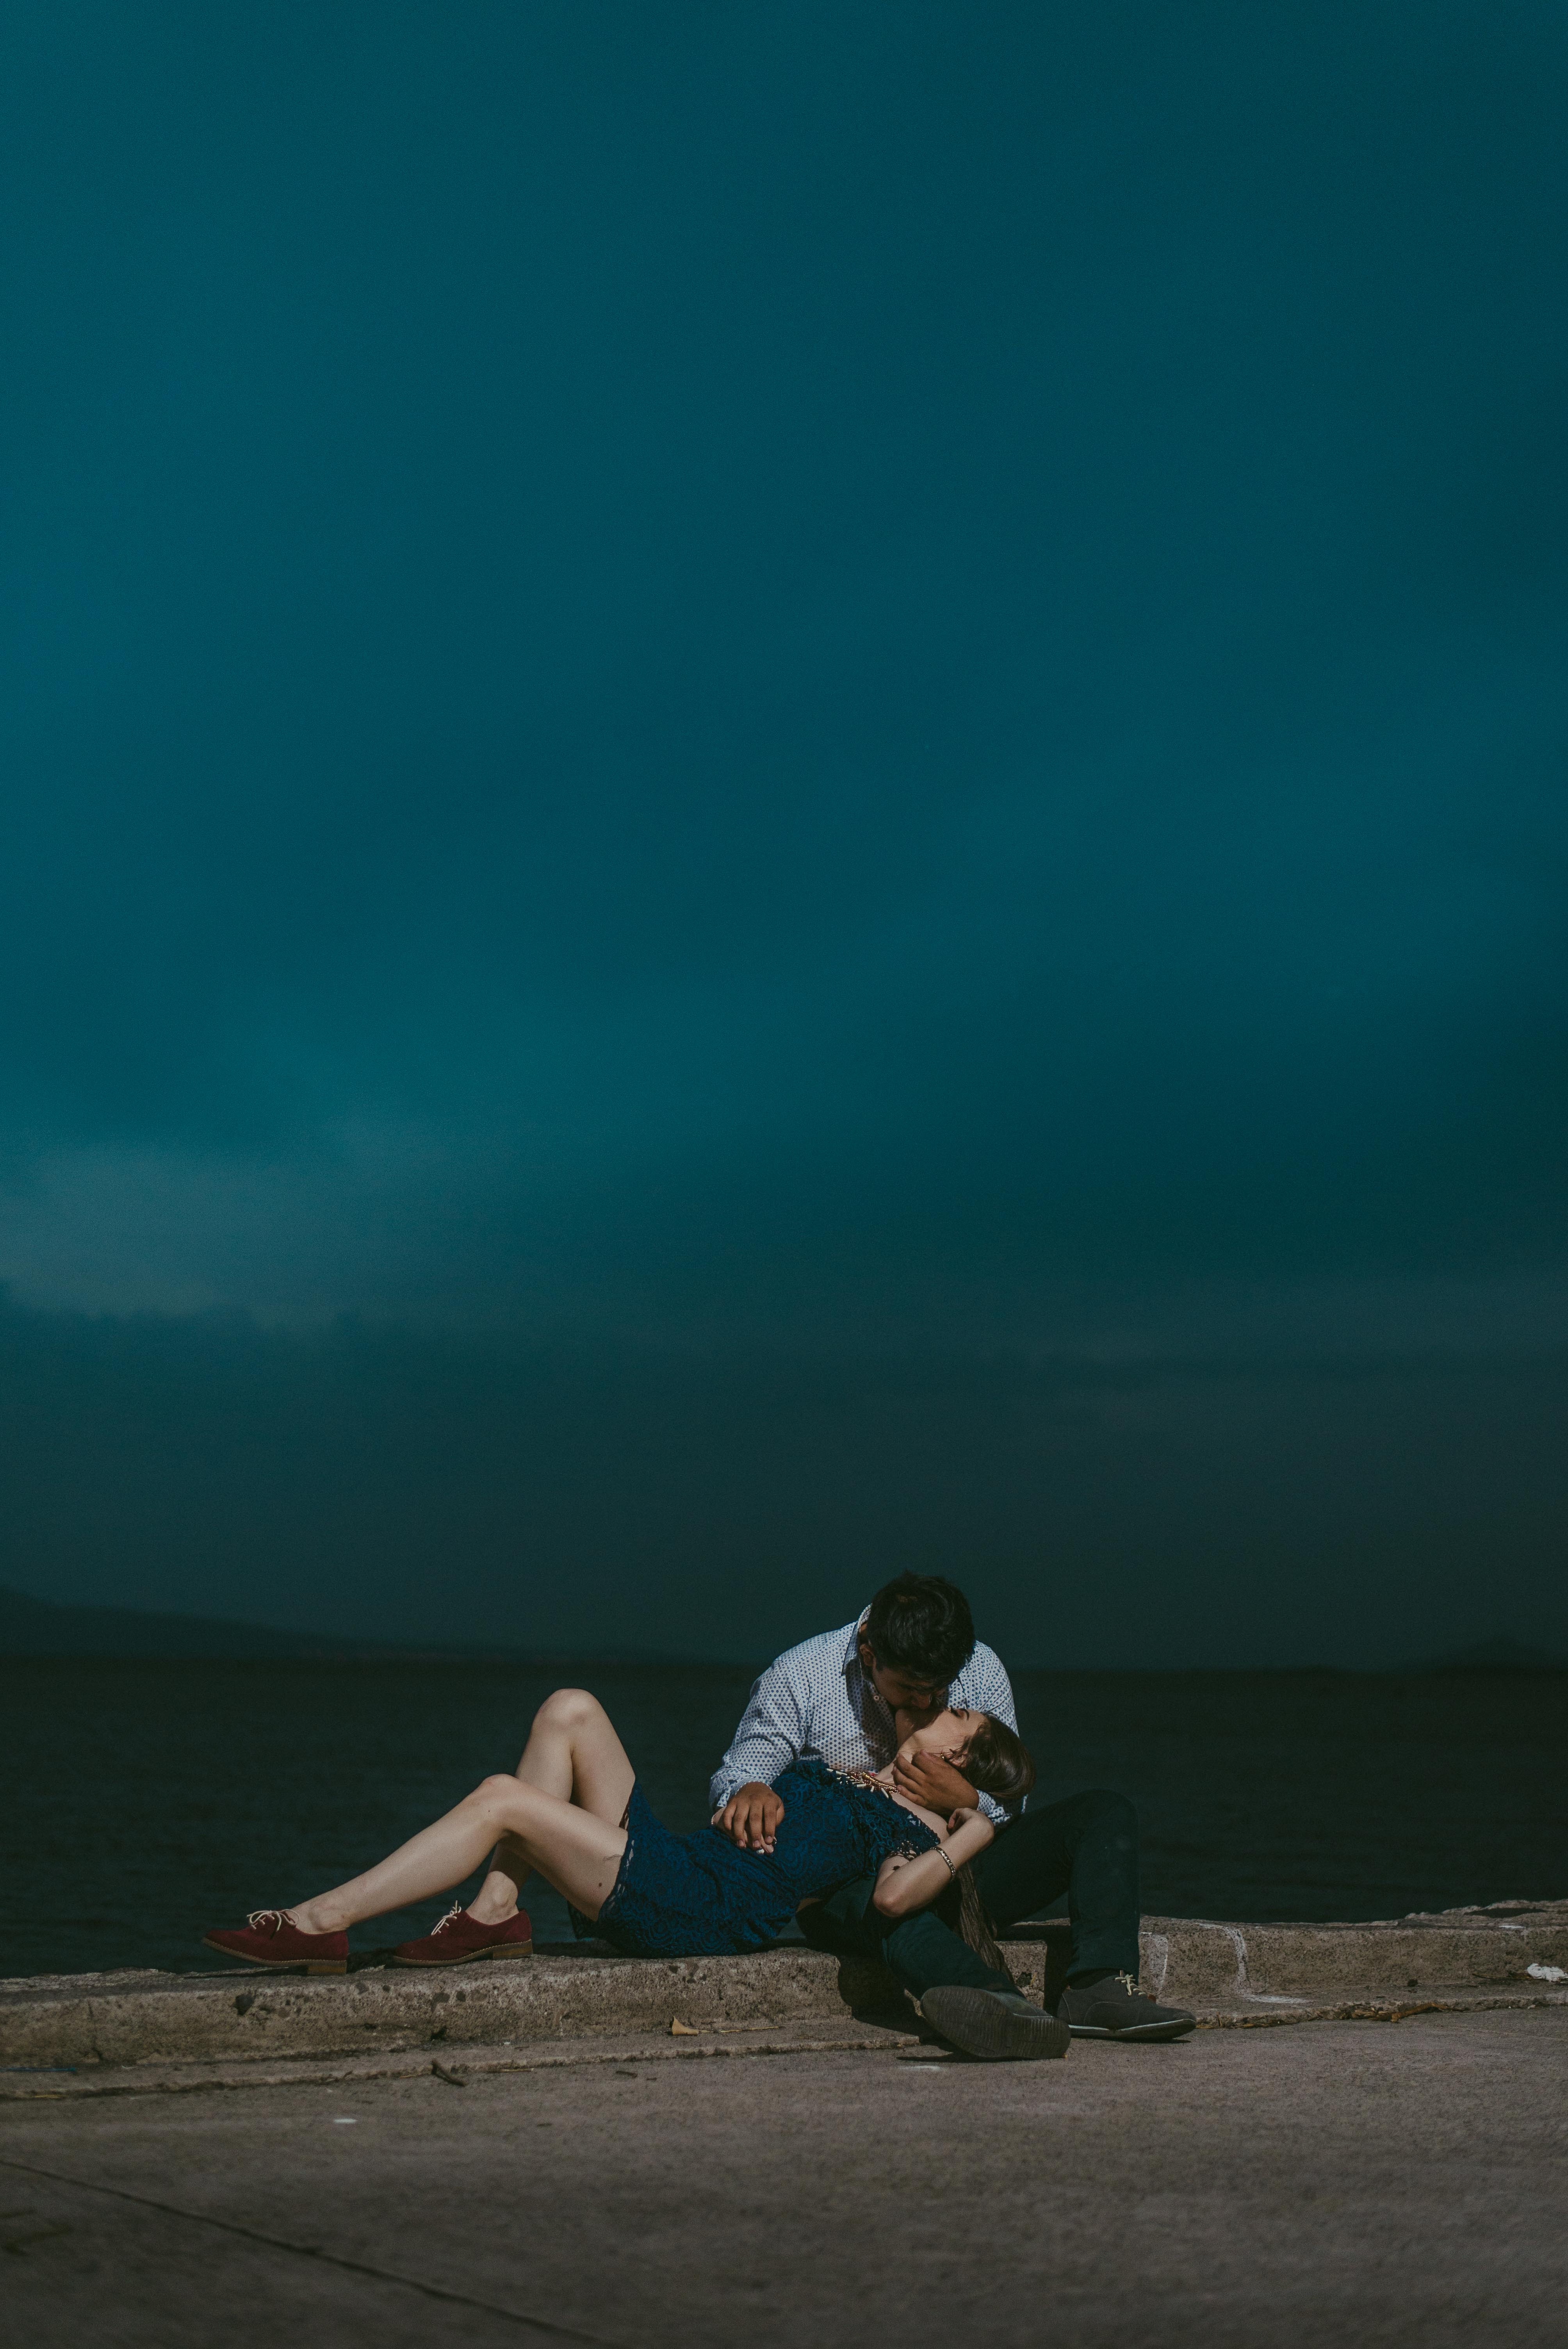
sea, ocean, horizon, wave, darkness, blue, human positions